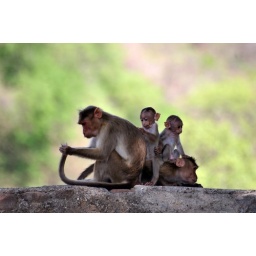
A family of four spend quality time together over a fencing wall at the Elephanta Cave compound.